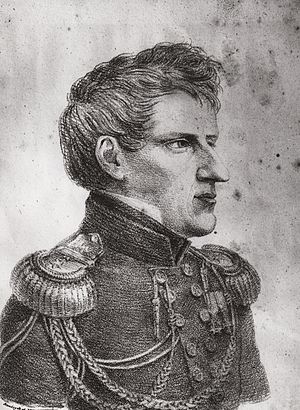
Paul Hansen Birch
Paul Hansen Birch
Paul Hansen Birch var en norsk officer.